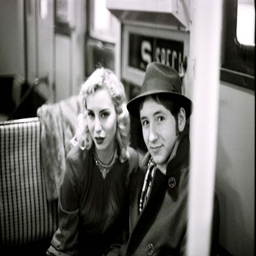
There are two people that are sitting together
A black and white picture of a young couple on a subway
A black and white picture of a young, well dressed, man and woman.
A woman sitting next to a man on top of a bench.
A man with a hat and coat sitting next to a blonde haired woman who has a necklace on.